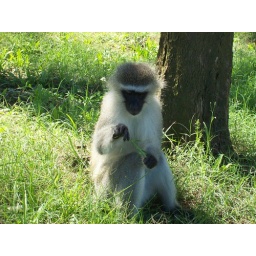
A monkey eating and playing with grass near the beach.